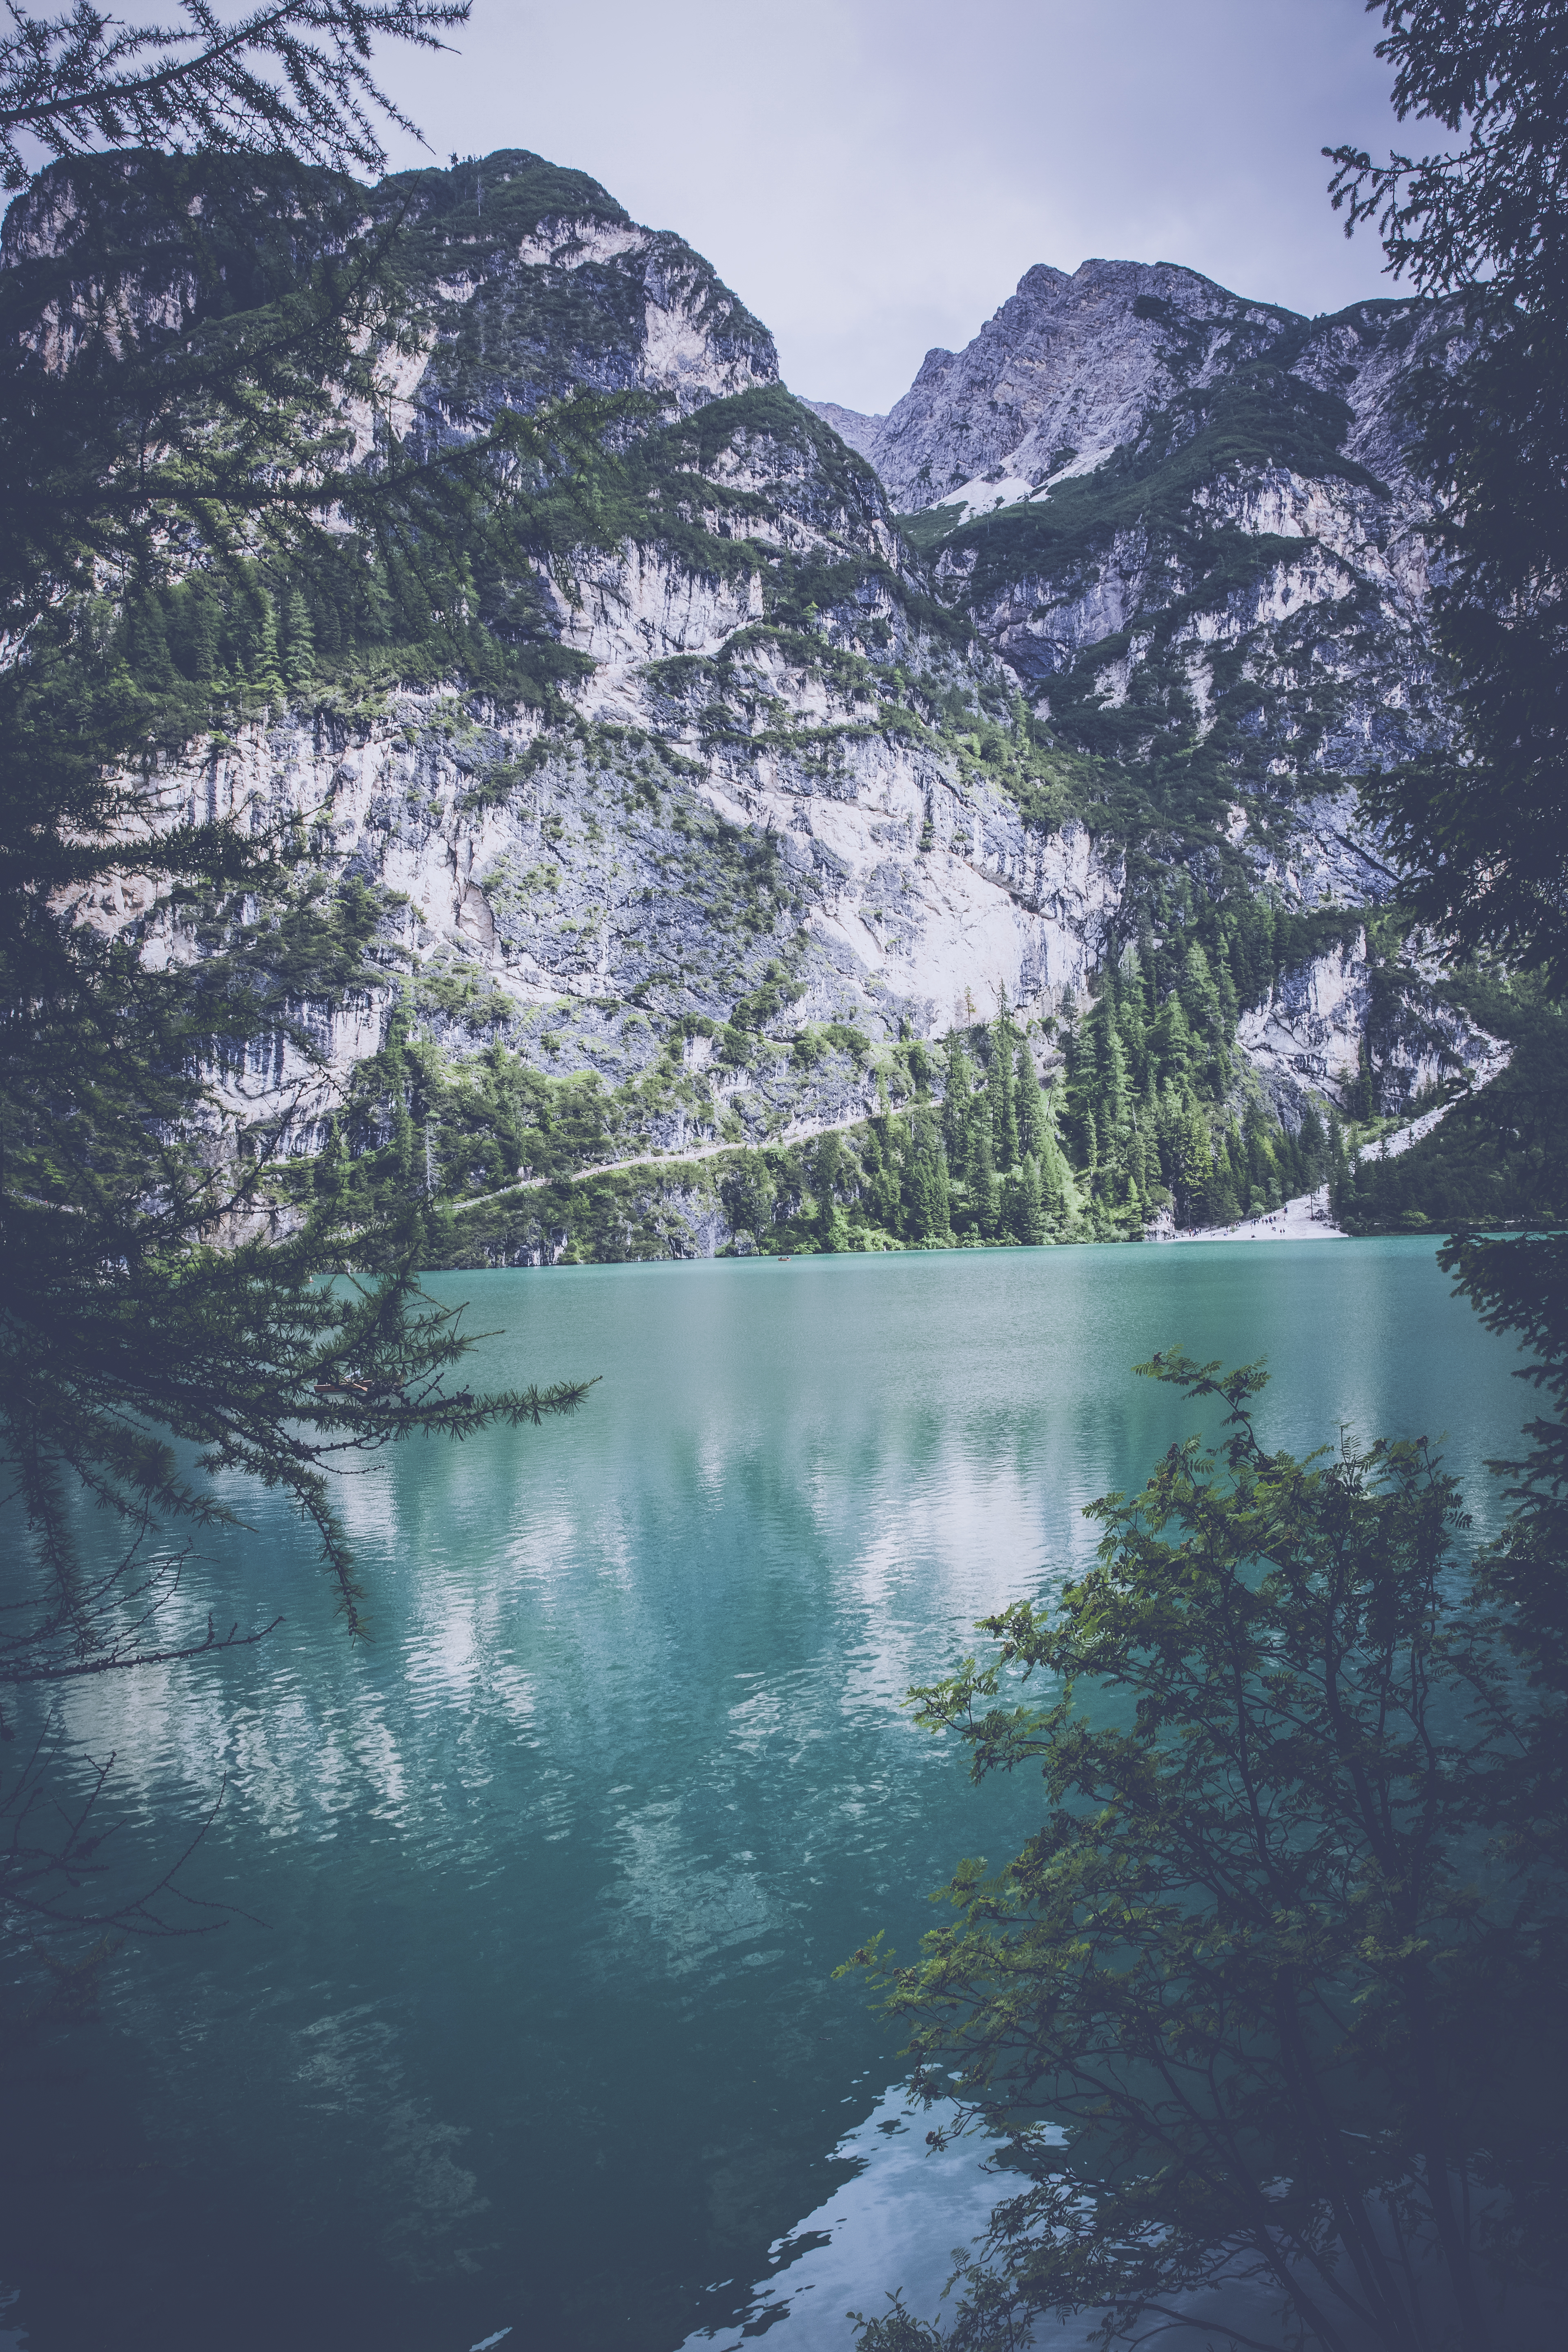
landscape, tree, water, nature, forest, outdoor, rock, wilderness, mountain, snow, hiking, cloudy, hill, lake, adventure, river, mountain range, country, summer, travel, environment, idyllic, reflection, sight, scenic, natural, park, scenery, italy, fjord, body of water, trees, outdoors, woods, expedition, mountains, alps, summertime, highlands, destination, south tyrol, nature park, panoramic view, pragser wildsee, atmospheric phenomenon, mountainous landforms